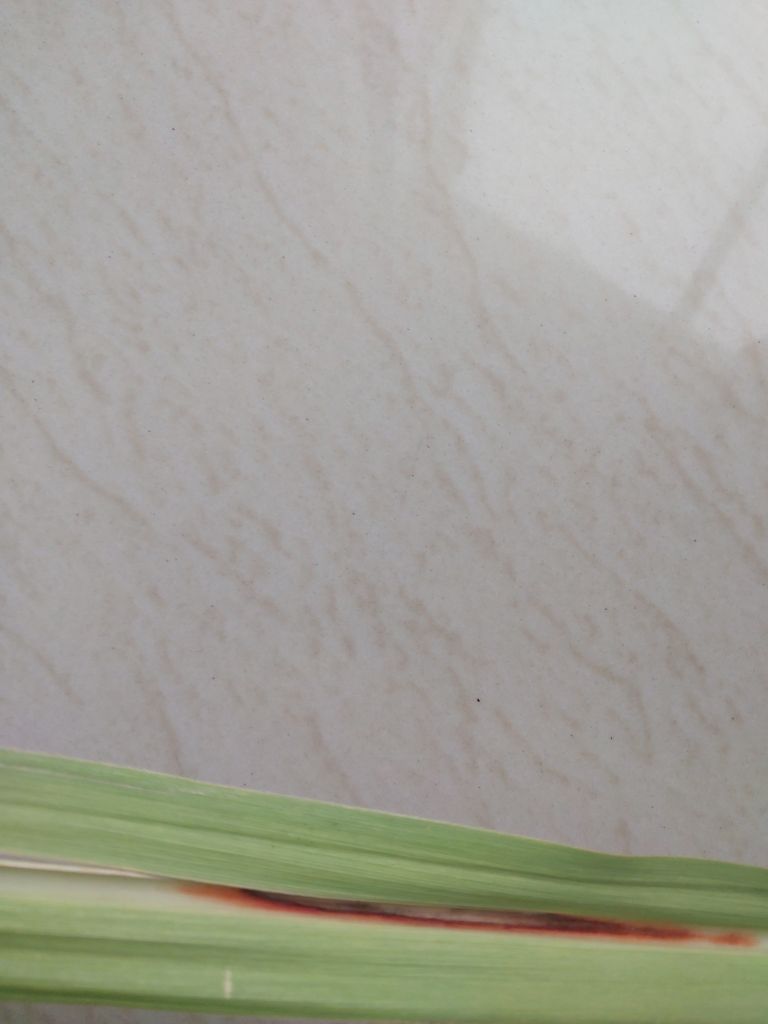
Label: Brown Spot